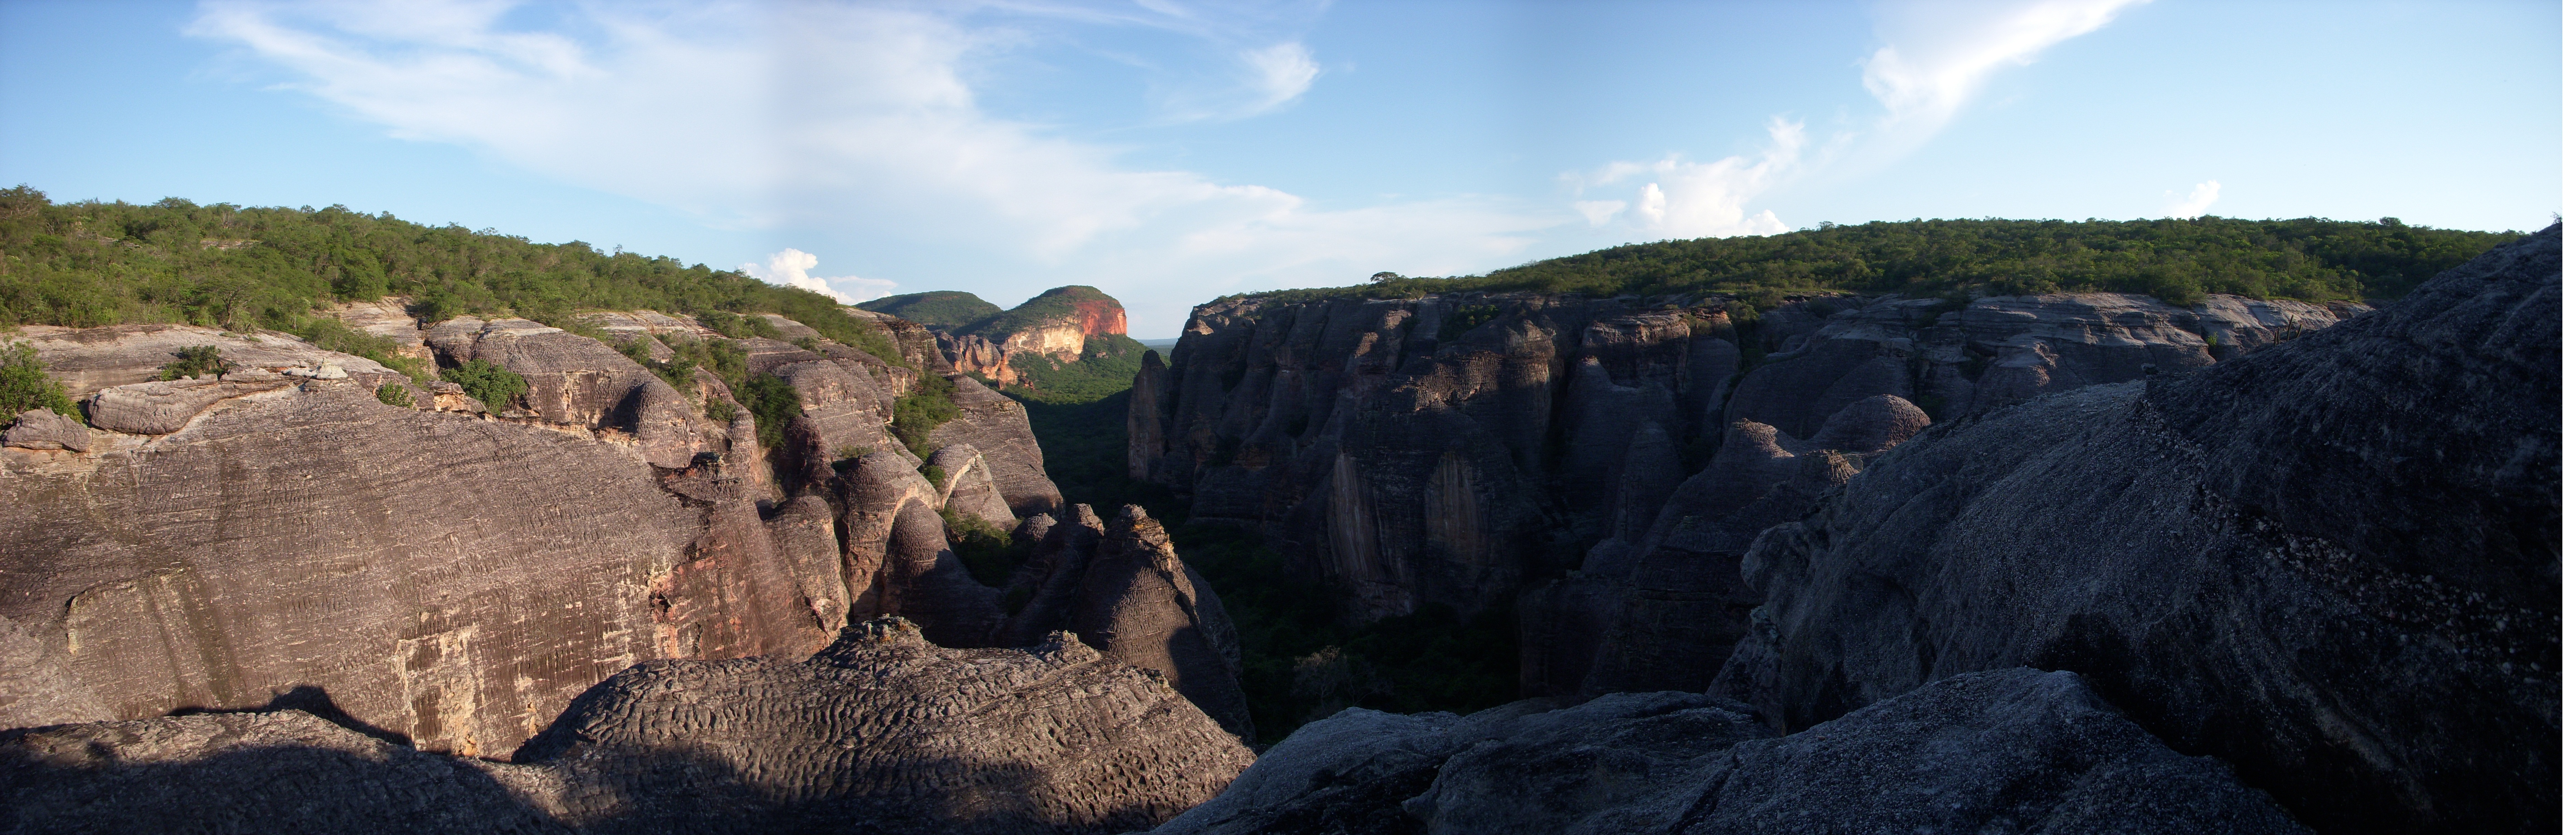
rock, panorama, formation, cliff, canyon, extreme sport, terrain, geology, badlands, wadi, landform, geographical feature, sierra the capybara, canios